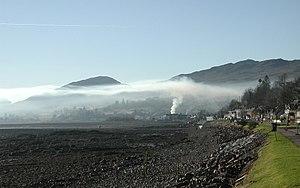
Les émetteurs d'Abbeville-Limeux sont un ensemble de deux pylônes appartenant à deux sociétés concurrentes: l'émetteur 1 construit à la fin des années 1960 appartient à TDF alors que le nouvel émetteur appartient à Itas Tim.